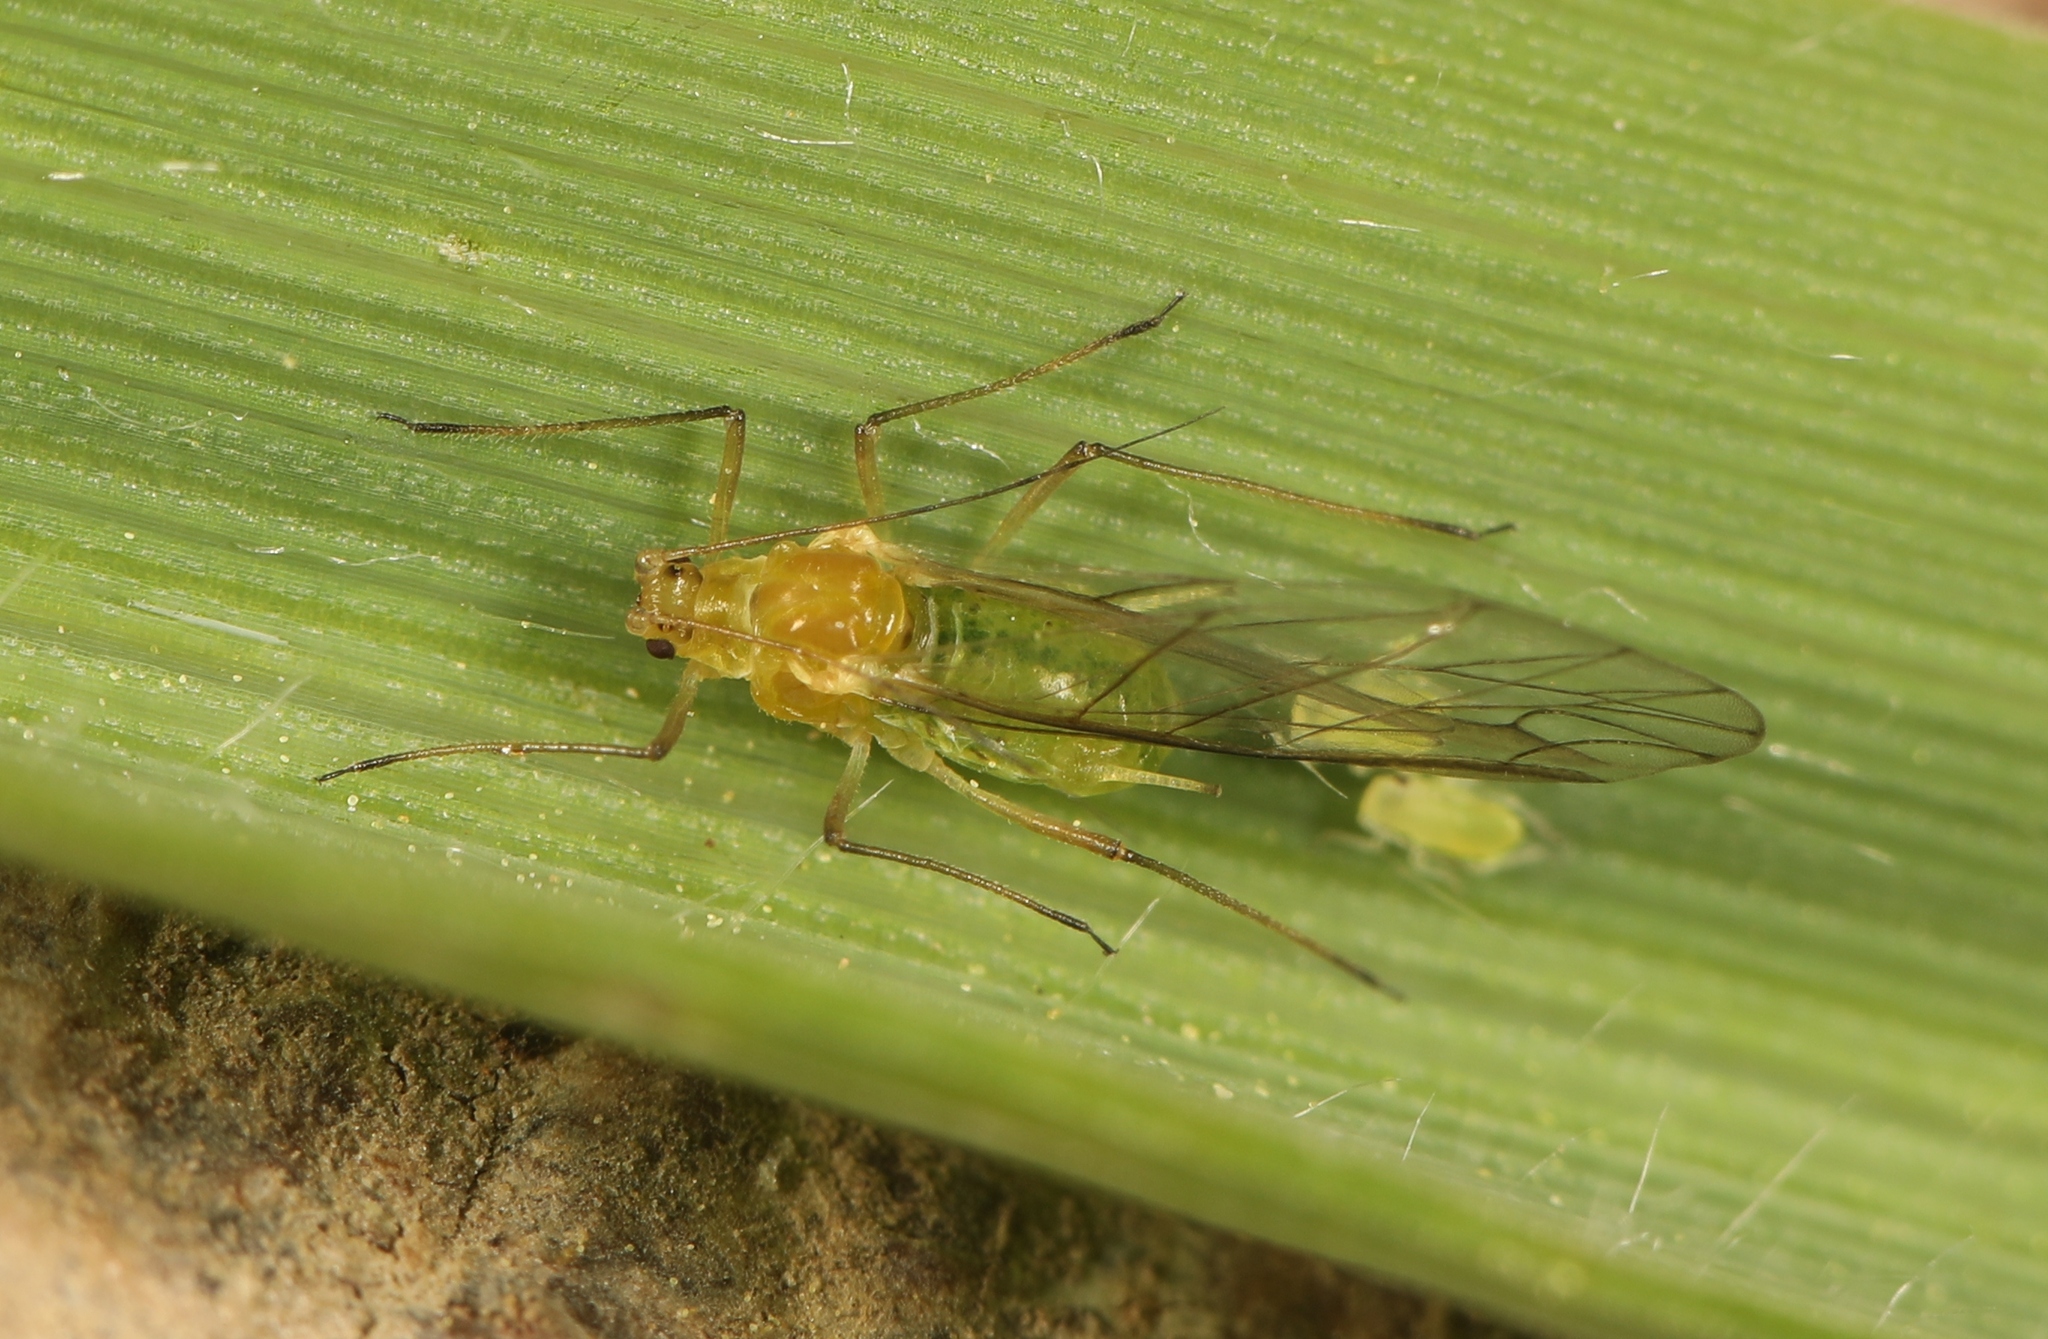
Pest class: rose_grain_aphid